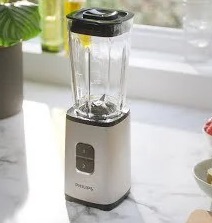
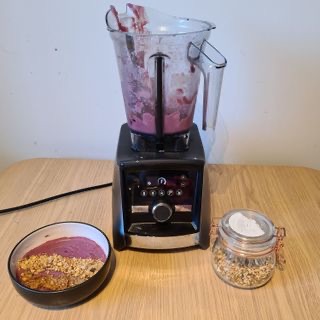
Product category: items_blender
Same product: no